Earl Johnson (ice hockey)

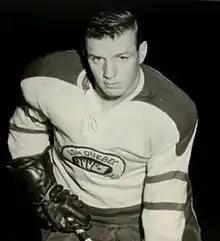

Earl Otto Johansson (June 28, 1931 – February 7, 2015), better known as "Ching" Johnson, was a Canadian ice hockey player. He played one regular season game in the National Hockey League with the Detroit Red Wings during the 1953–54 season, on March 20, 1954 against the Montreal Canadiens. The rest of his career, which lasted from 1949 to 1965, was spent in various minor leagues.